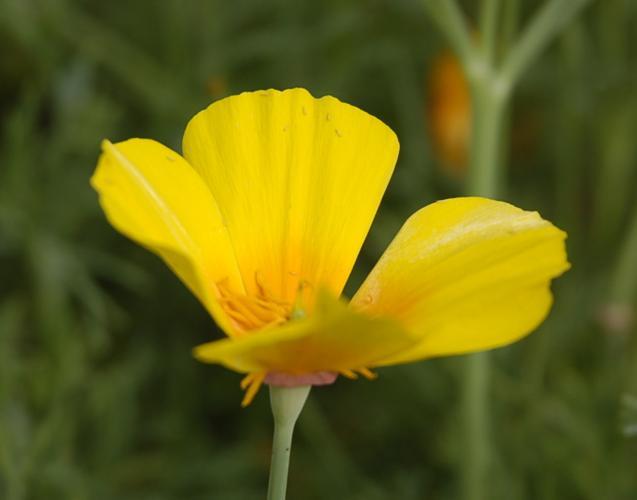
Label: californian poppy